Ida Villumsen

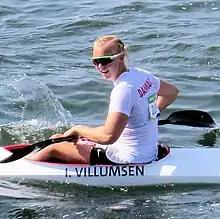
Villumsen at the 2016 Olympics

Ida Villumsen (born 30 November 1994) is a Danish canoeist. She competed in the K-2 500 m and K-4 500 m events at the 2016 Summer Olympics and finished 12th and 6th, respectively.